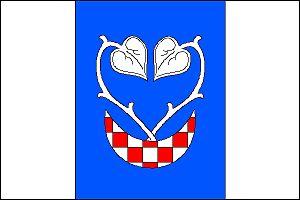
Litultovice est un bourg du district d'Opava, dans la région de Moravie-Silésie, en République tchèque. Sa population s'élevait à 906 habitants en 2017.